Roman Catholic Diocese of Ituiutaba

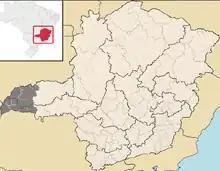
Roman Catholic Diocese of Ituiutaba.

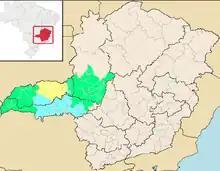
Ecclesiastical Province of Uberaba.

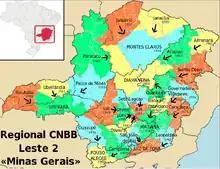
Regional CNBB Leste 2.

The Roman Catholic Diocese of Ituiutaba is a diocese located in the city of Ituiutaba in the ecclesiastical province of Uberaba in Brazil.